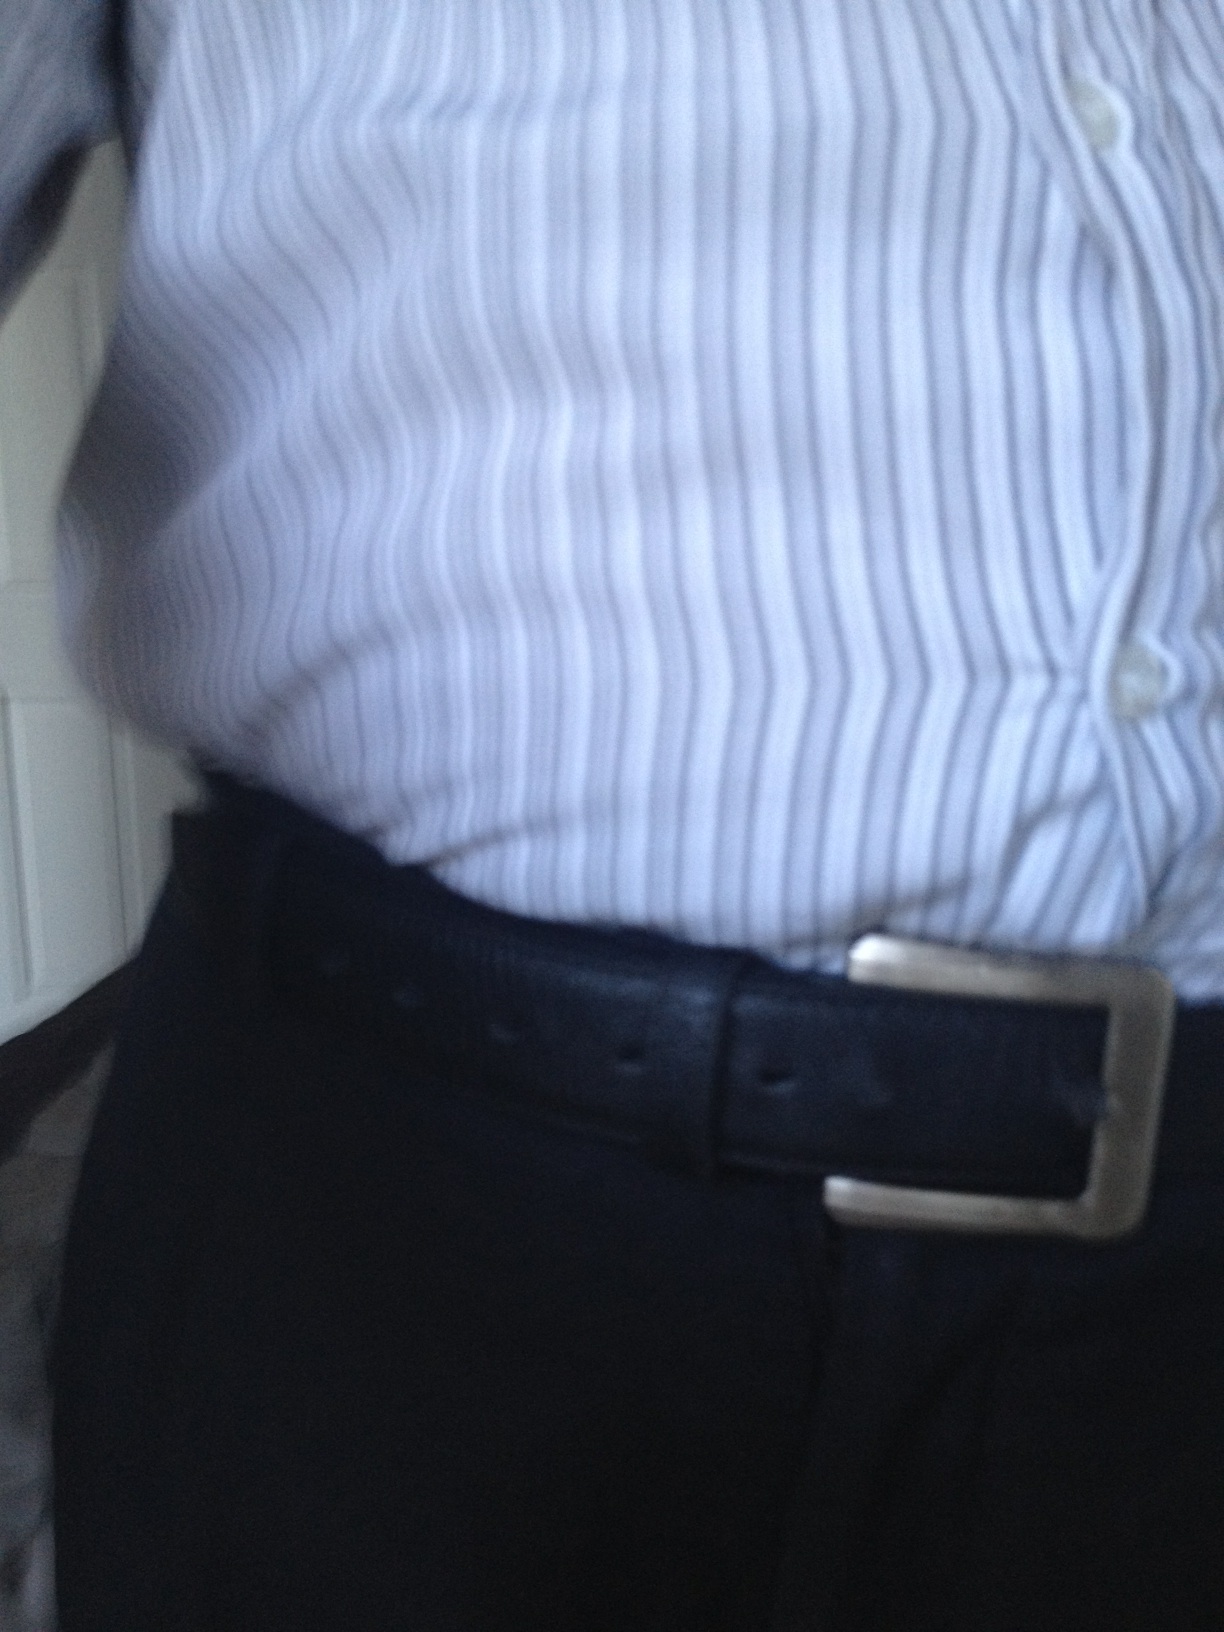Question: does this outfit look coordinated?
Answer: yes